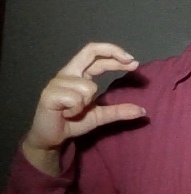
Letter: thal